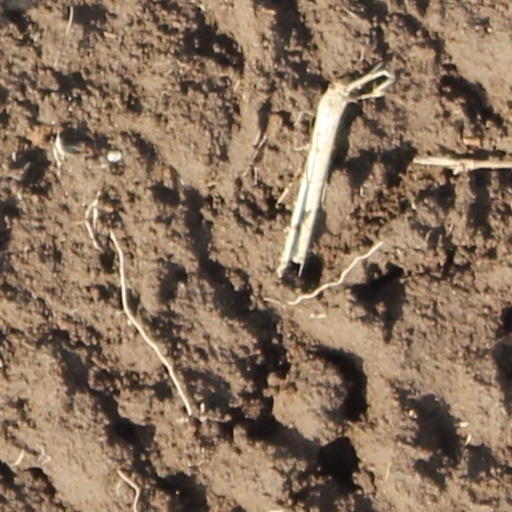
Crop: wheat